Ryukyu Islands

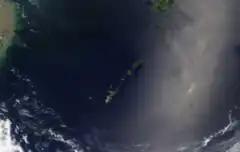
Satellite photo of the Ryukyu islands (Nansei islands)

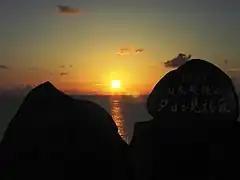
The last sunset in Japan is seen from Yonaguni.

The following are the grouping and names used by the Hydrographic and Oceanographic Department of the Japan Coast Guard. The islands are listed from north to south where possible.